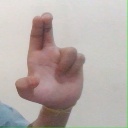
अक्षर: आ